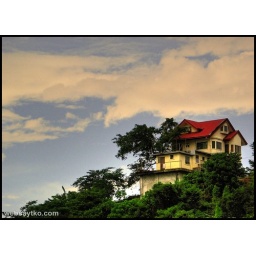
the house on top of a mountain in Bugarin, Rizal